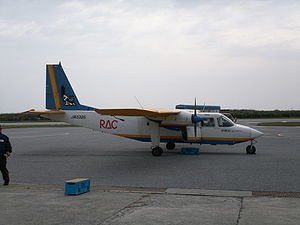
Britten-Norman Islander / Varianter
Britten-Norman Islander II fløjet af Ryukyu Air Commuter
Britten-Norman BN-2 Islander er et britiskudviklet let passagerfly / transportfly fra 1960'erne. Det blev oprindeligt bygget af Britten-Norman. Islander er en af de bedst sælgende kommercielle fly produceret i Europa. Selvom flyene er blevet produceret i 1960'erne er over 750 stadig i brug ved civile operatører rundt om i verden i dag. Flyet bliver desuden benyttet af Hjemmeværnet, British Army, Storbritanniens politi og over 30 andre militære organisationer på verdensplan.